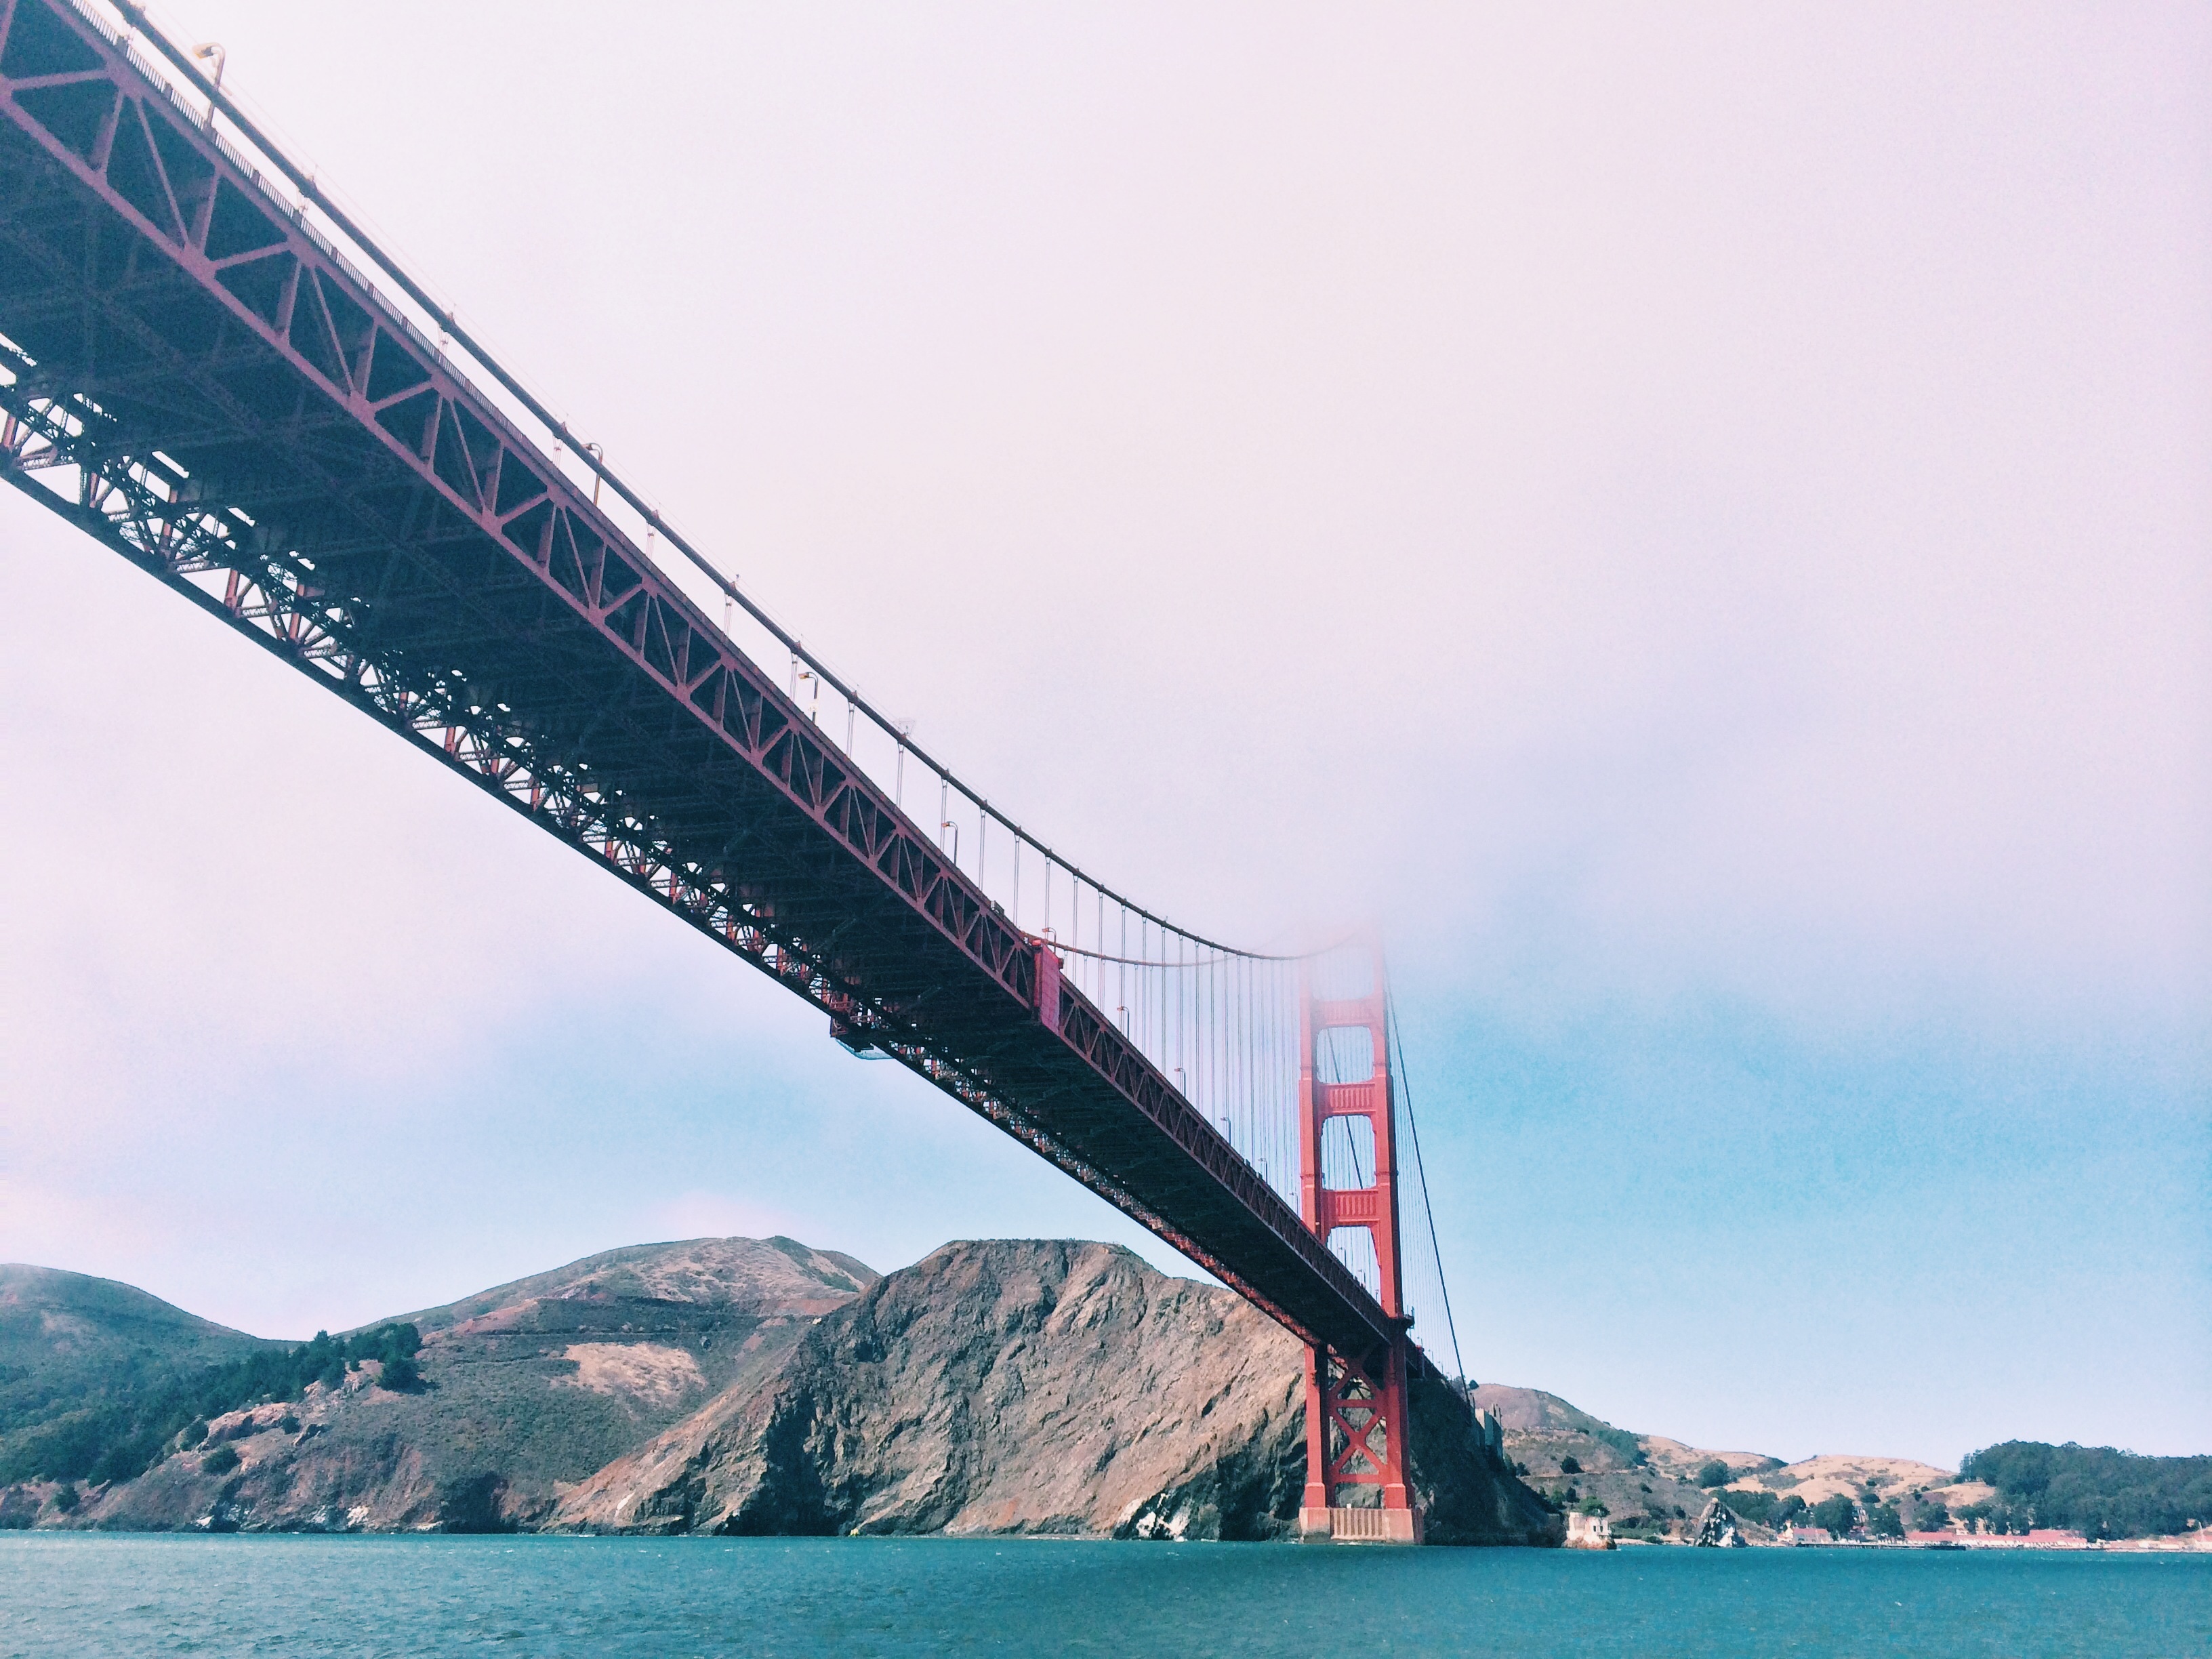
sea, architecture, bridge, golden gate bridge, san francisco, golden gate, vehicle, bay, cable stayed bridge